Rascals, Rogues, and Rapscallions

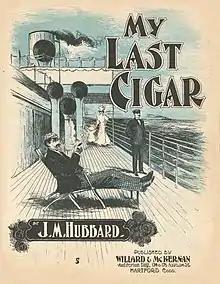
"My Last Cigar" is sung at every meeting of the RR&R

Before research presentations, its members sing "Interesting Thing" the society's theme song, composed by Greg Scheer. After the presentation, the men sing "My Last Cigar," a song attributed to James Maurice Hubbard.